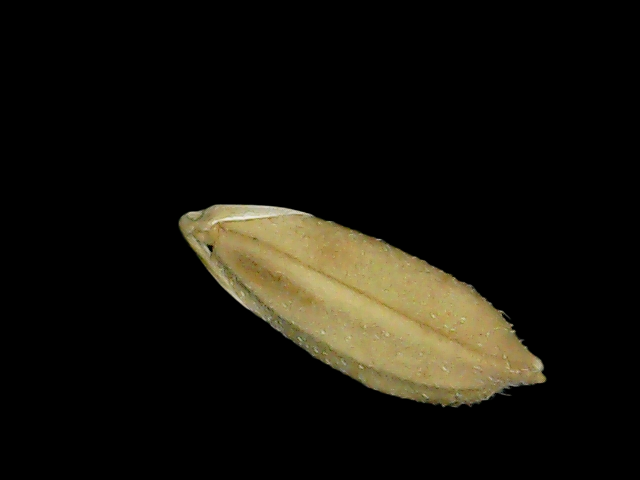
Rice variety: Bd52